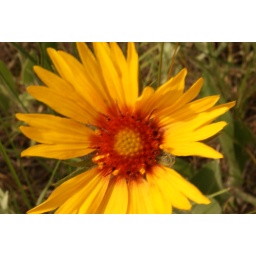
yellow with red in the middle (7)